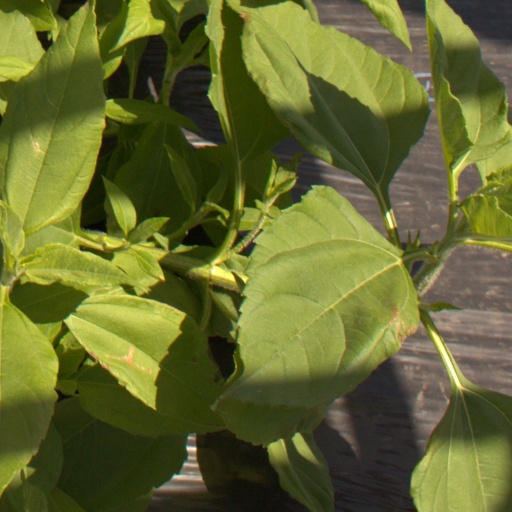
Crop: Jerusalem artichoke